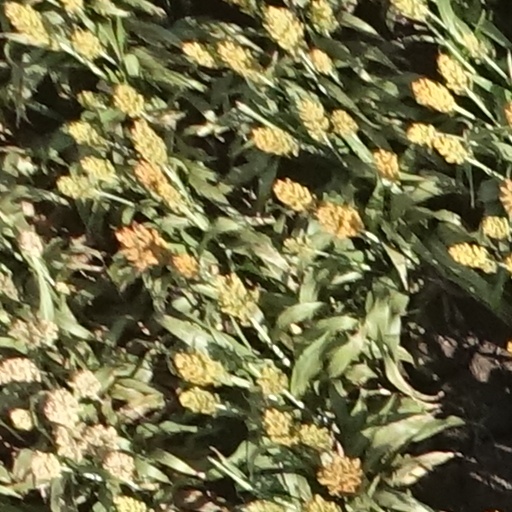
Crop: sorghum